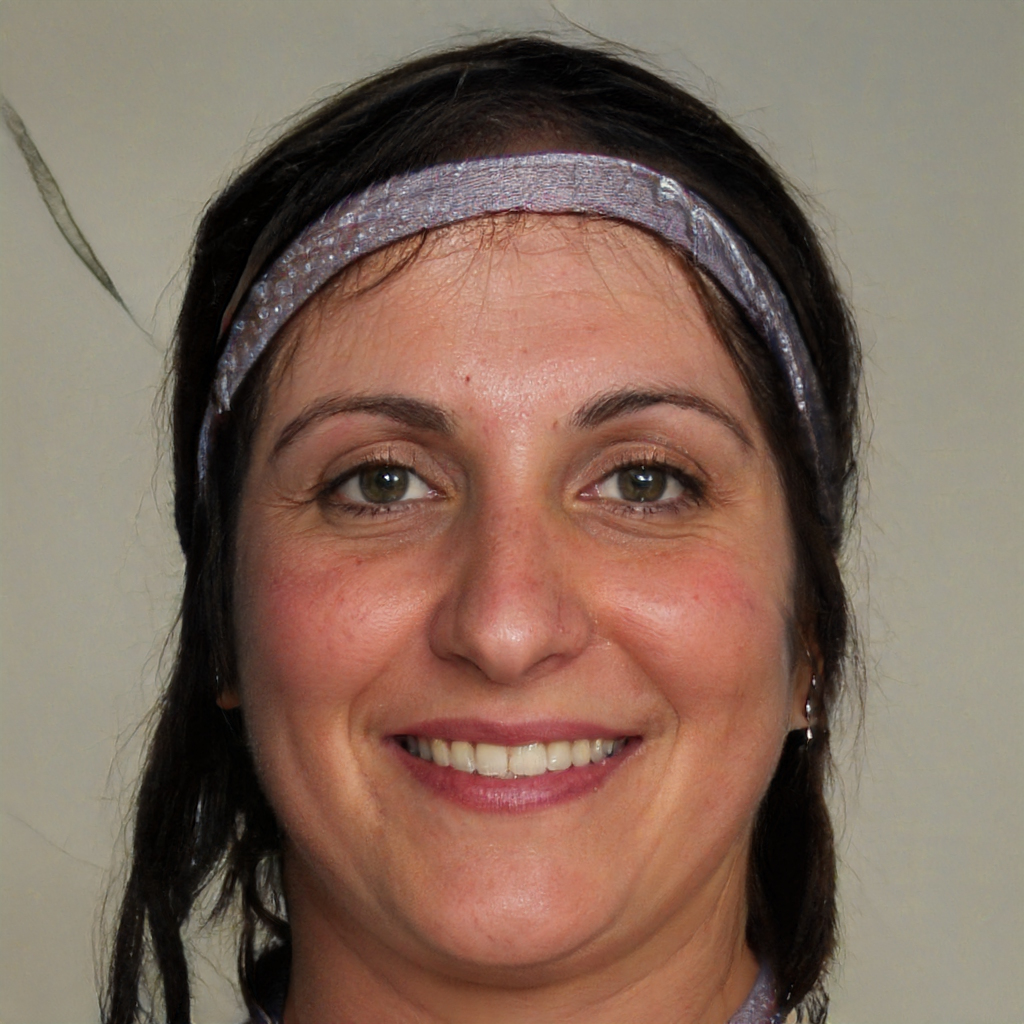
Gender: Female